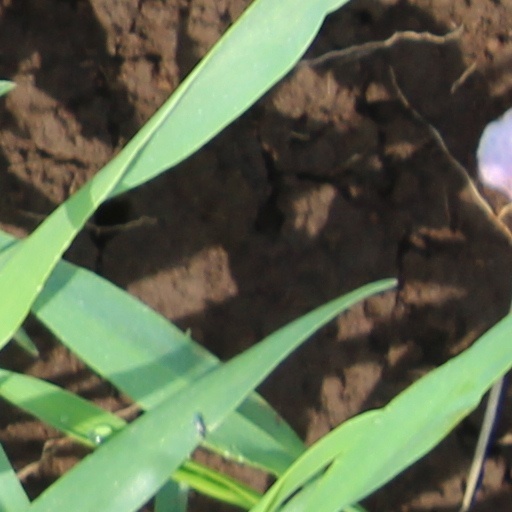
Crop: wheat